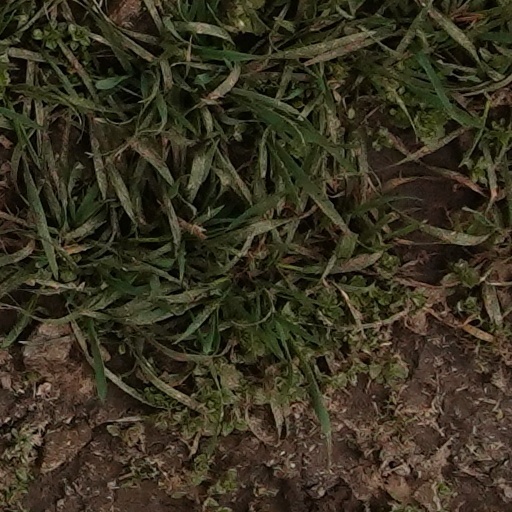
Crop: wheat